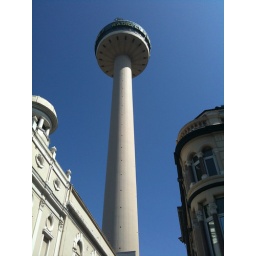
JLA closed by ash cloud but blue skies over Liverpool.